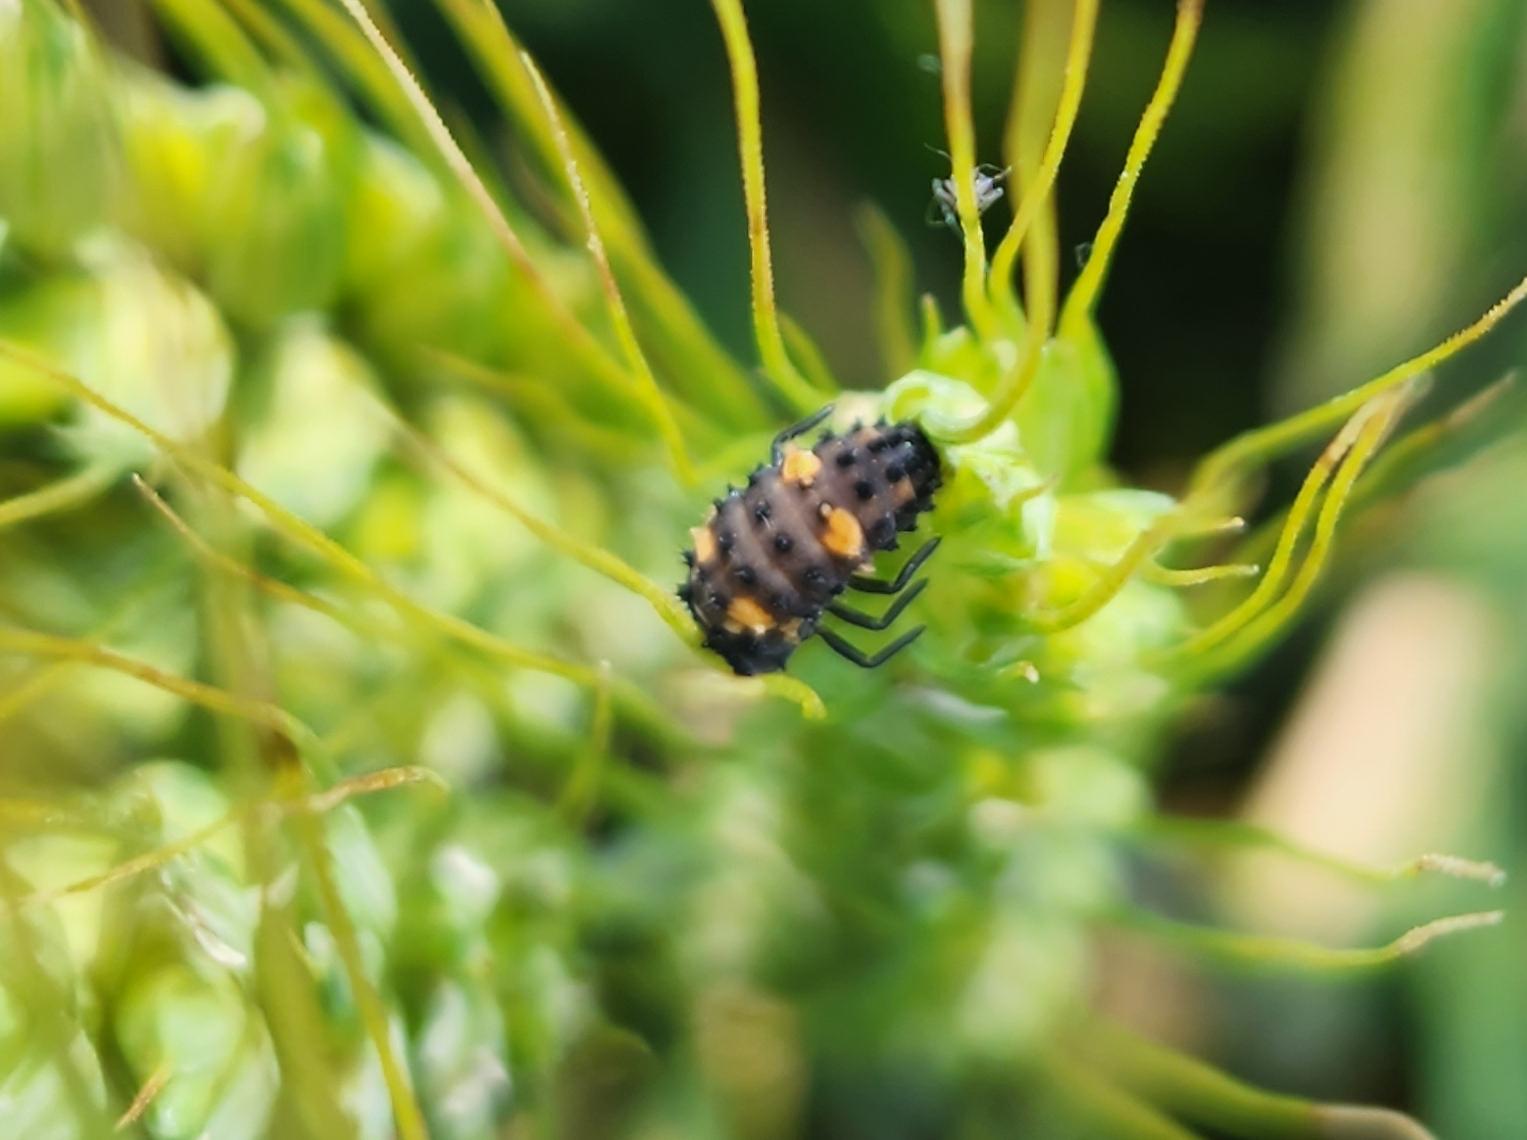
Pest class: predators